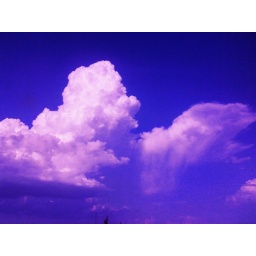
cumulonimbus clouds are always perfect for pictures, esp in a beautiful blue sky